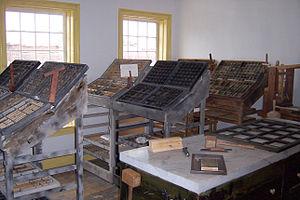
En typographie, et plus généralement dans l’imprimerie et la presse, le marbre a désigné une partie de la presse, puis une table placée dans l’atelier, où l’on pose les formes avant de les placer dans la presse elle-même, enfin a pris un sens plus abstrait.